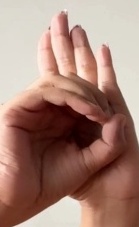
ASL sign: 0